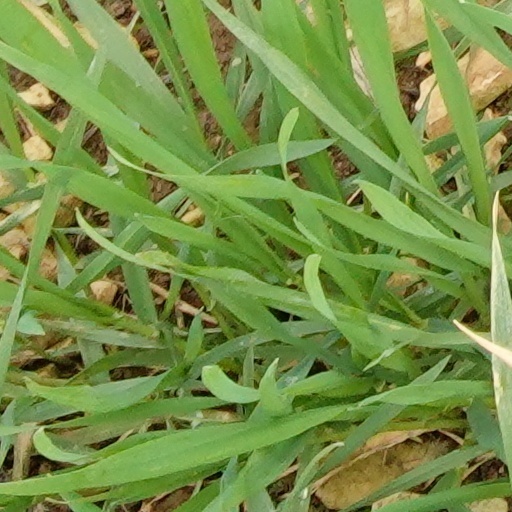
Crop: wheat